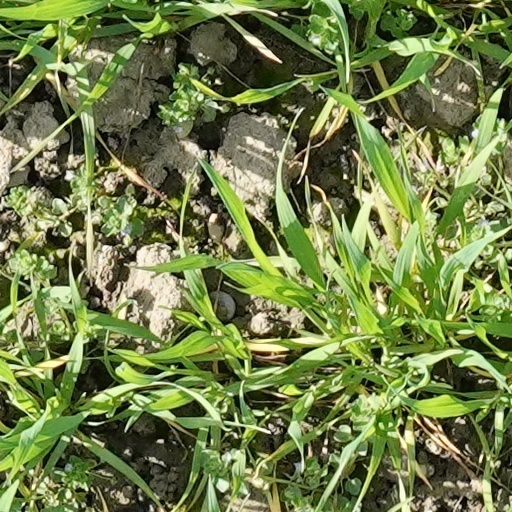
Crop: wheat